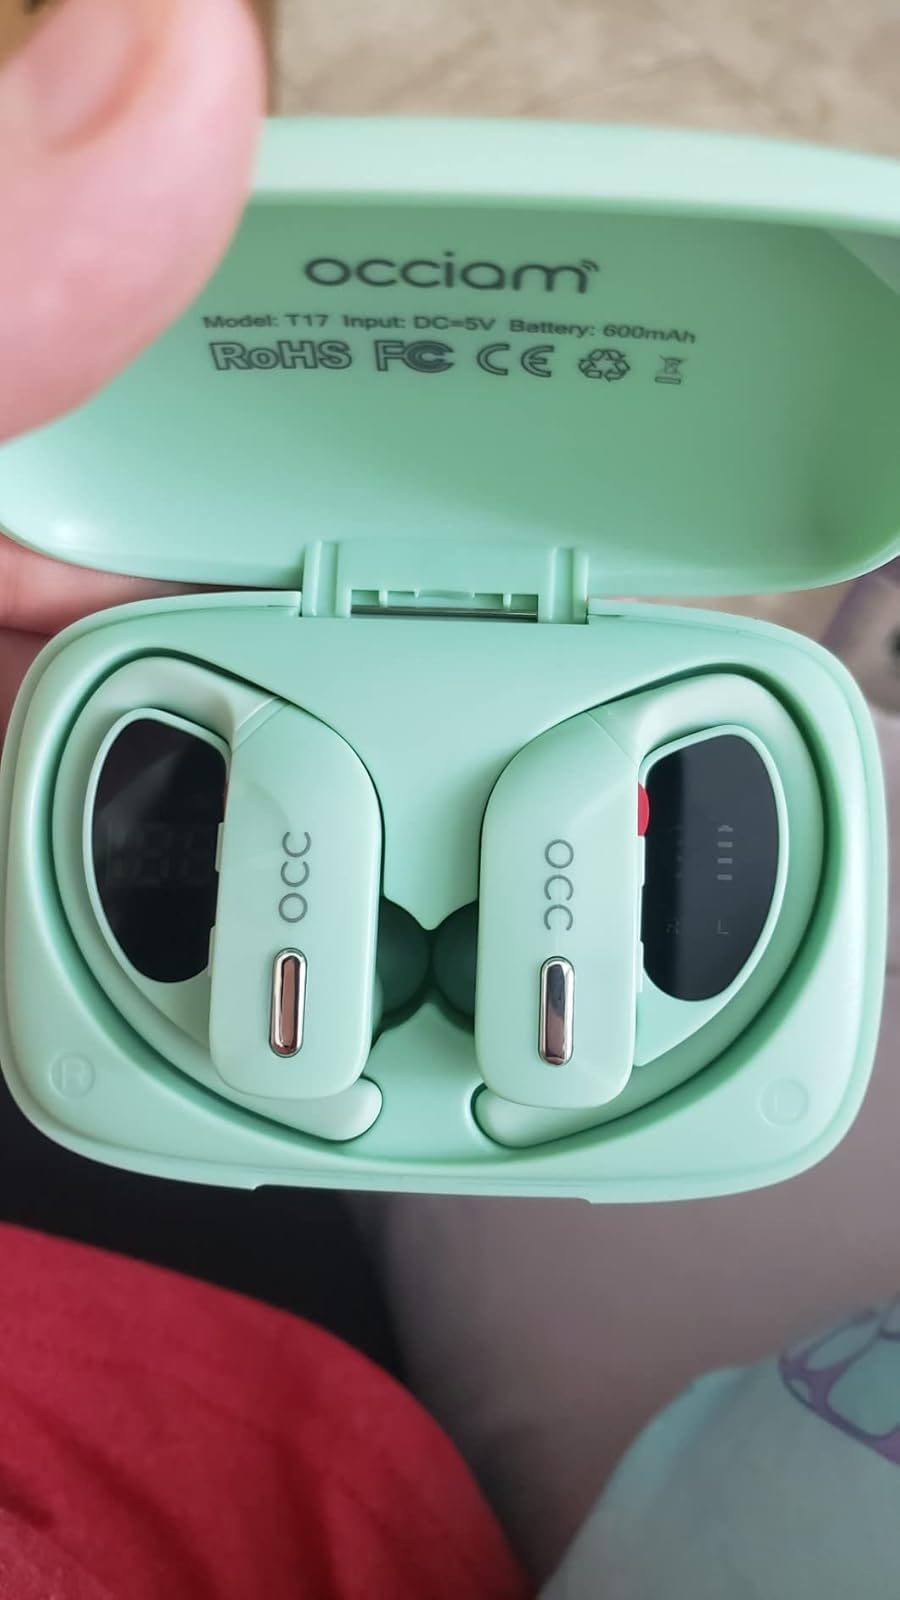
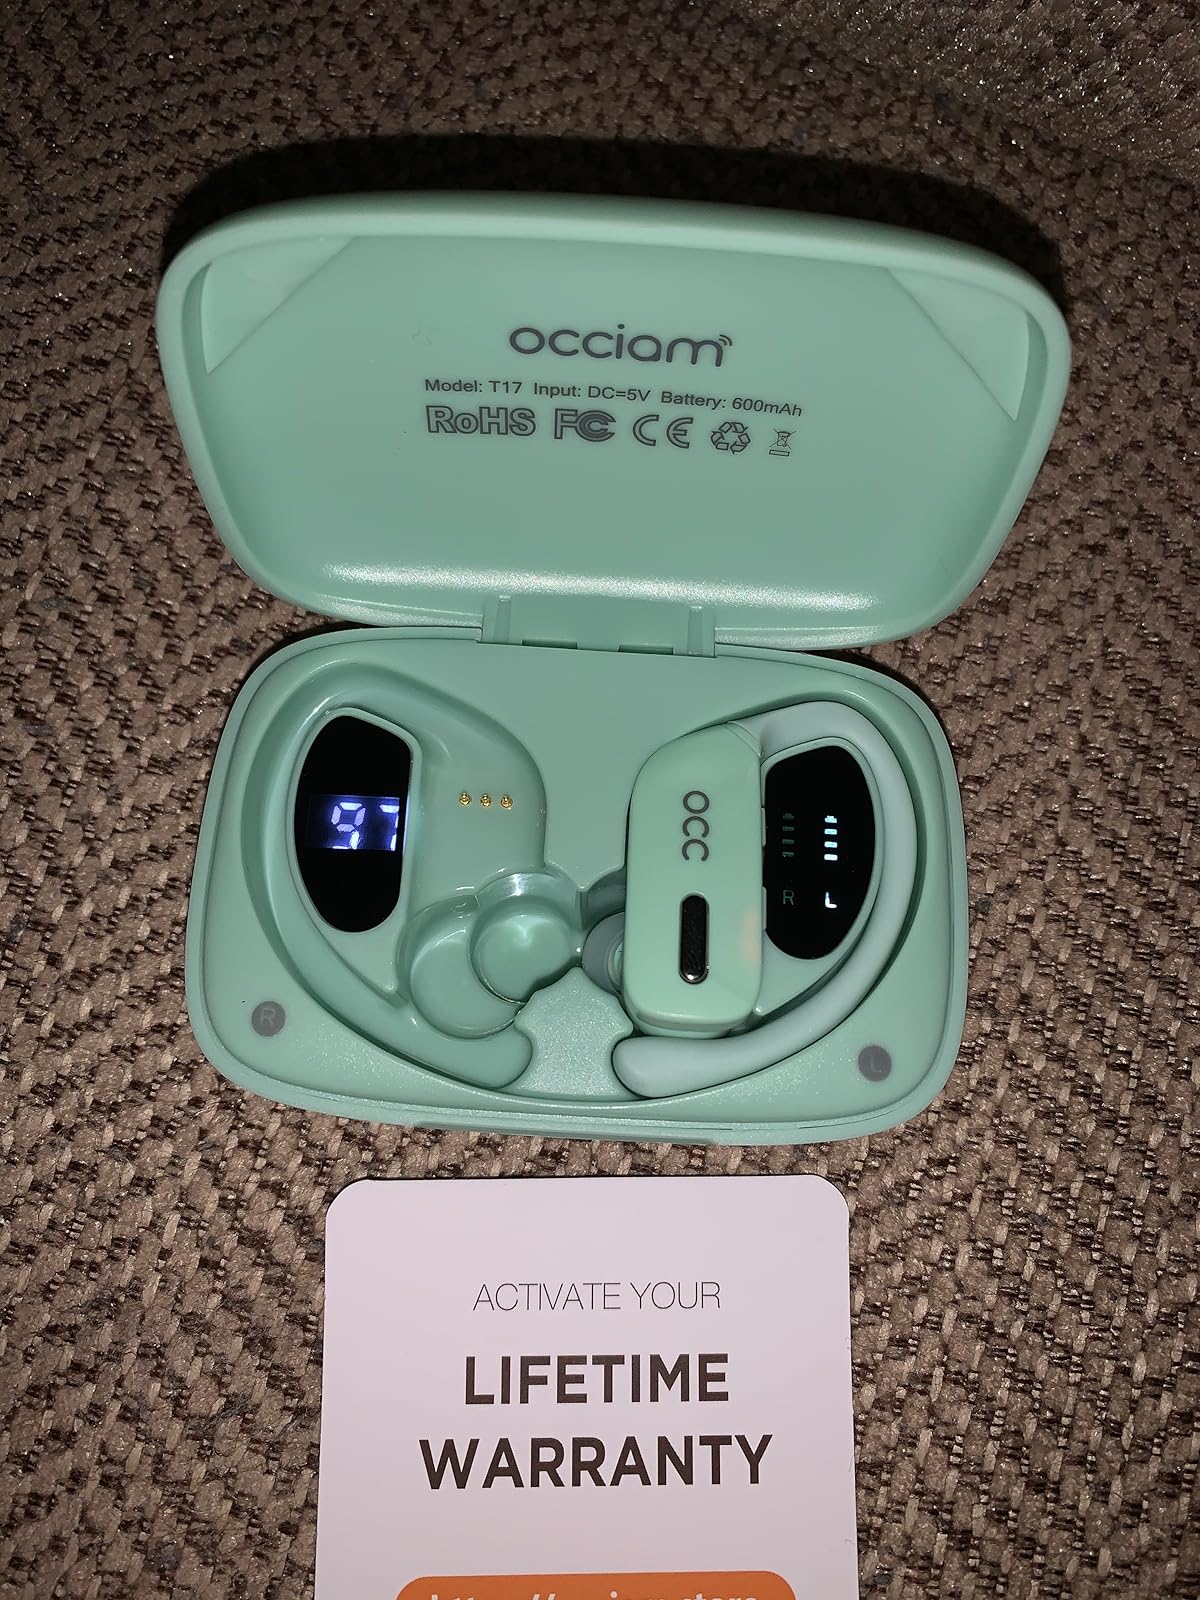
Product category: earbuds
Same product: yes